Agent Elvis

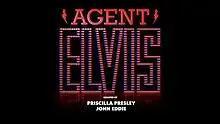
Title screen

Agent Elvis is an American adult animated television series created by Priscilla Presley, the ex-wife of American singer Elvis Presley, and singer-screenwriter John Eddie, and developed by Mike Arnold and Eddie for Netflix.